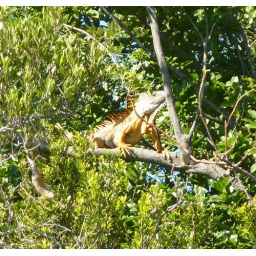
orange iguana in a tree